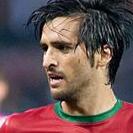
Age: 29